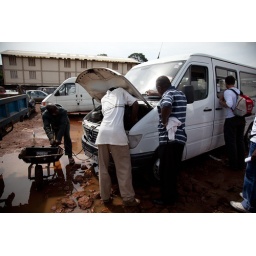
I like the man standing in a puddle with a car battery in a wheelbarrow.